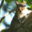
Label: squirrel